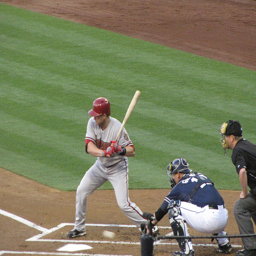
A baseball game with a batter, catcher and an umpire.
a man in white holding a bat on the field playing
A professional baseball player standing with a bat at home base.
The baseball batter is swinging a wooden bat.
A baseball player holding a bat next to home plate.